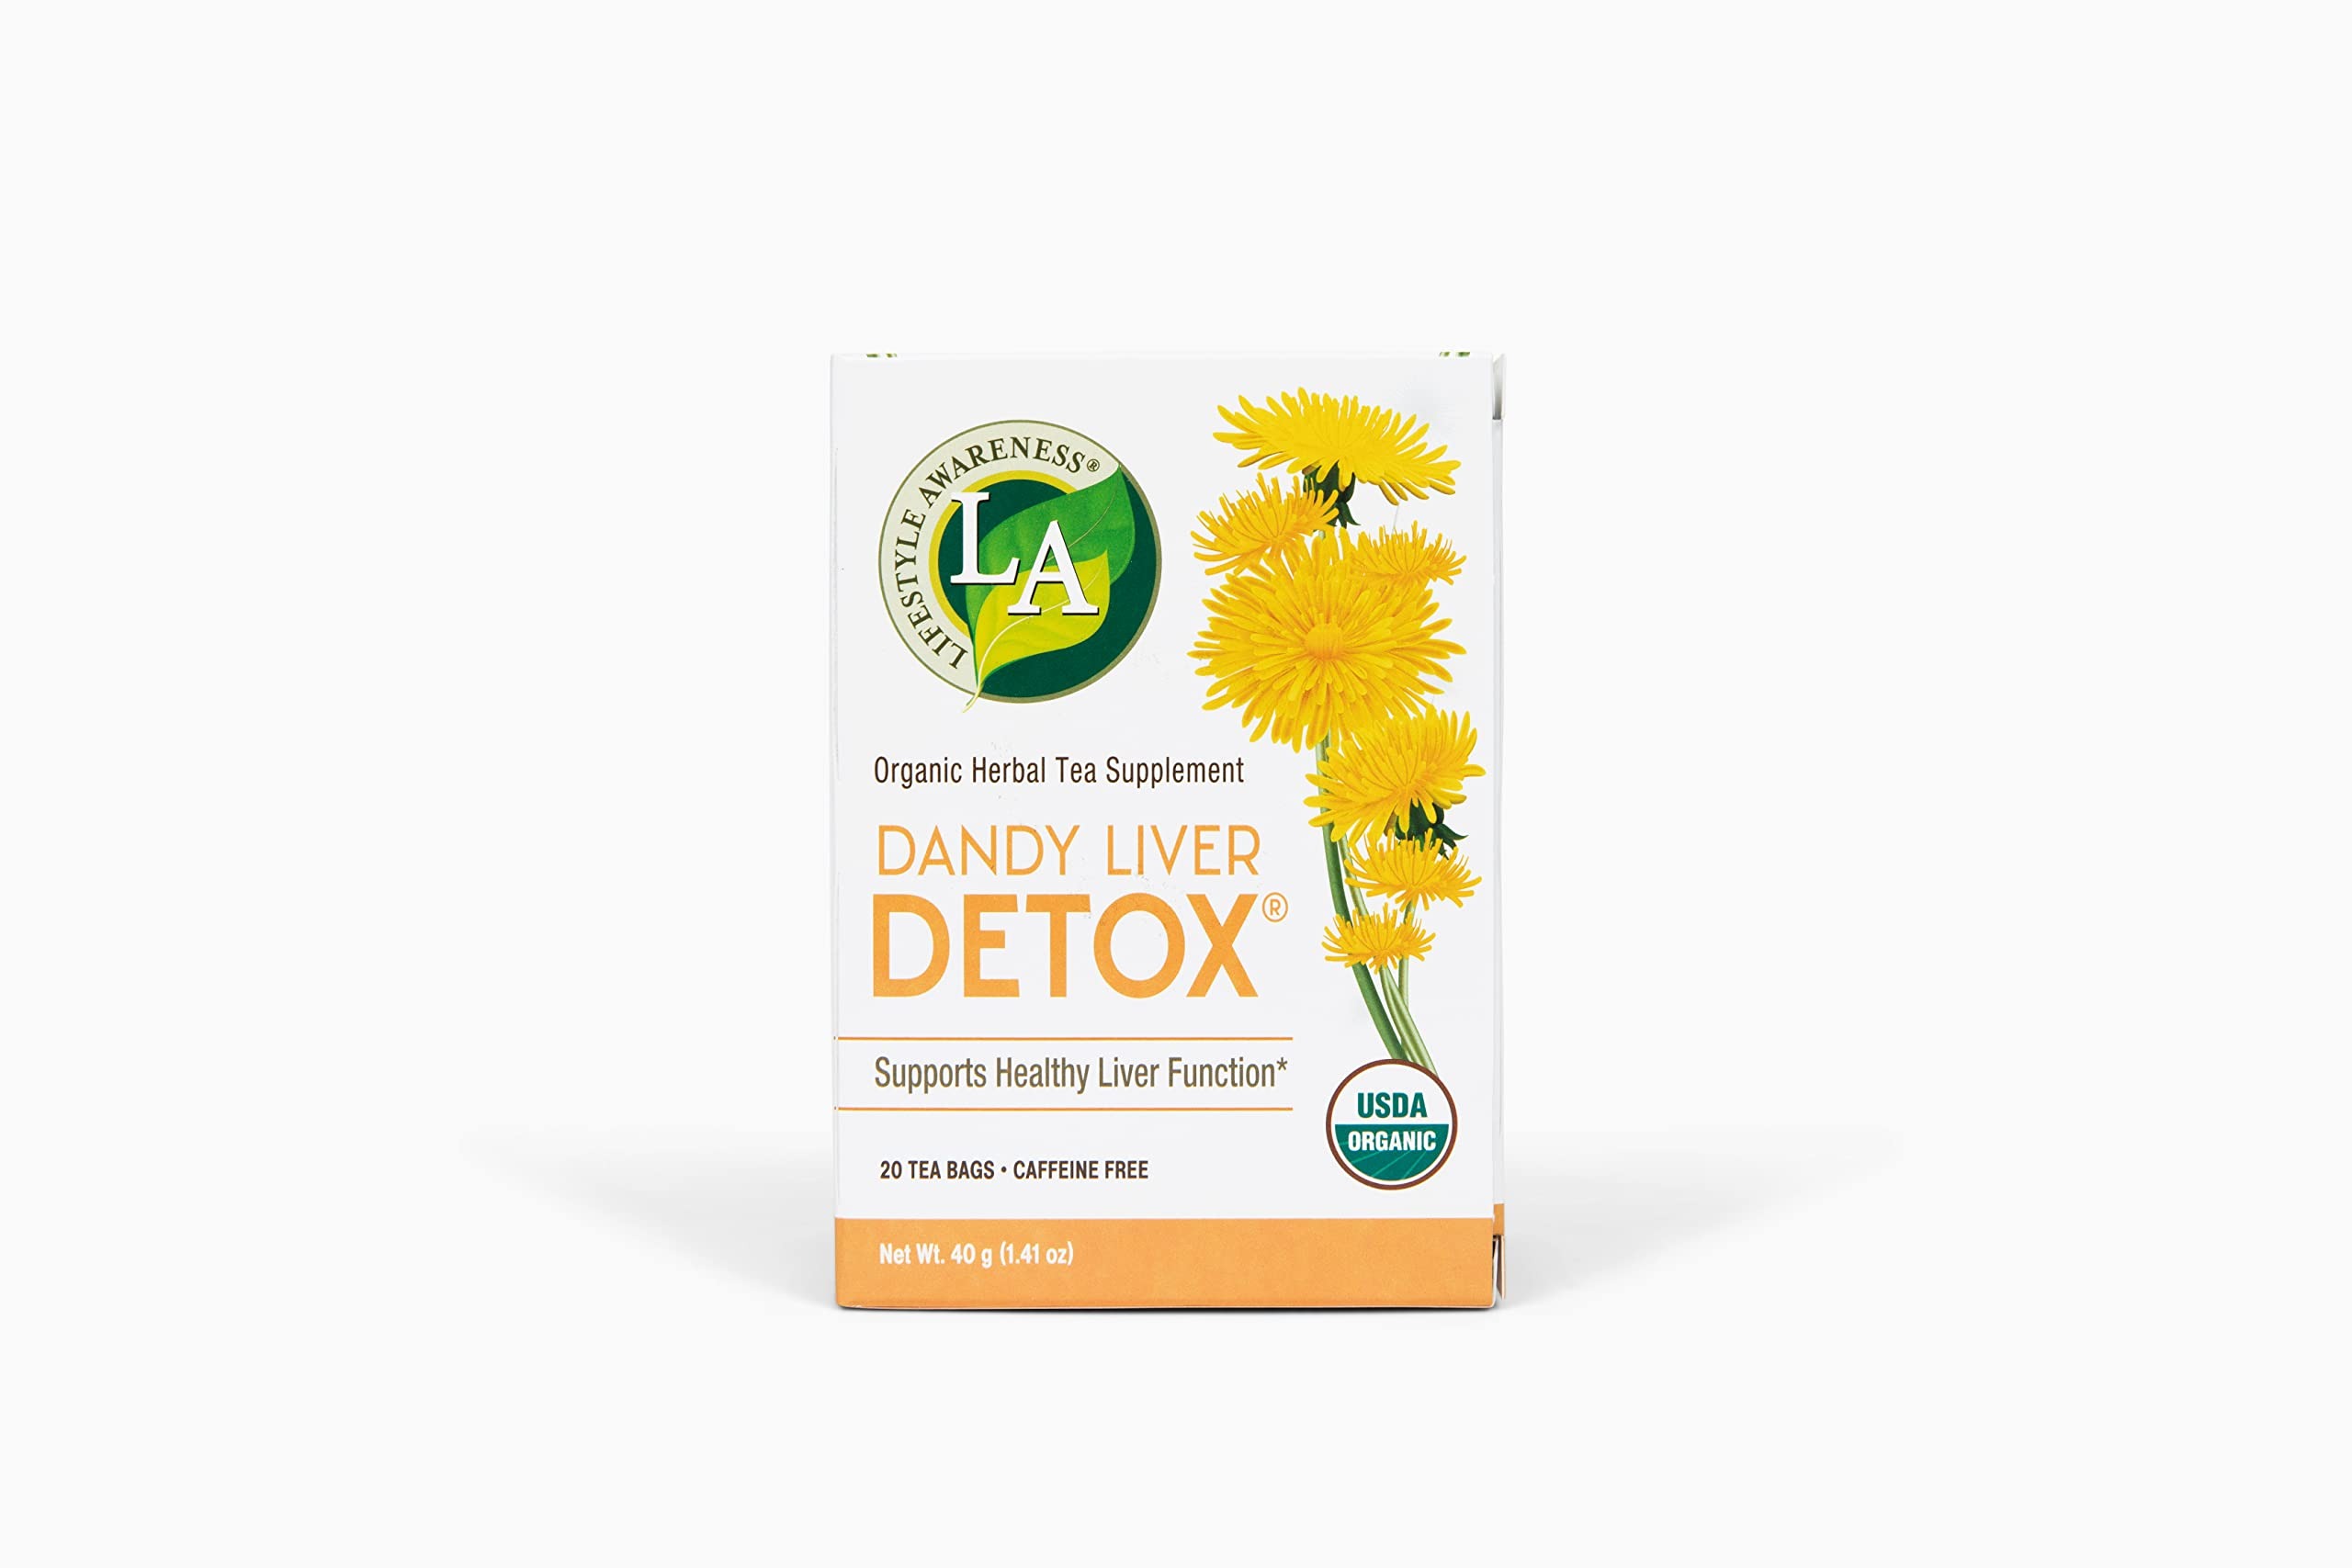
Item Name: Lifestyle Awareness Dandy Liver Detox Tea with Cleansing Dandelion, Caffeine Free, 20 Tea Bags
Bullet Point 1: Dandy Liver Detox Tea helps support healthy liver function*
Bullet Point 2: Features dandelion root, milk thistle seed, lemongrass leaf, schisandra and a blend of spices
Bullet Point 3: Naturally caffeine-free
Bullet Point 4: USDA organic, fair trade certified, gluten free, vegan and kosher with environmentally friendly packaging
Bullet Point 5: Includes 20 herbal tea bags per box
Value: 20.0
Unit: Count

Price: 7.36